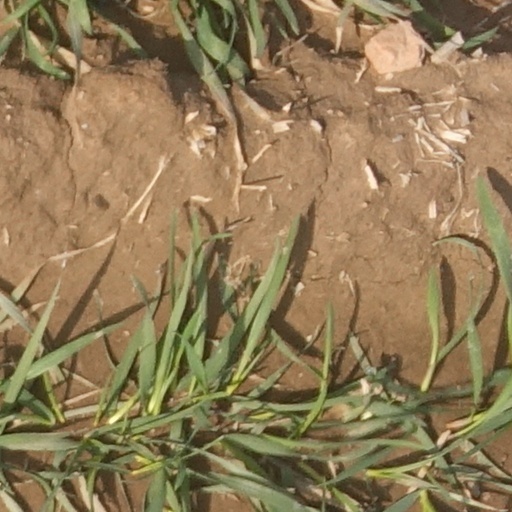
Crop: wheat